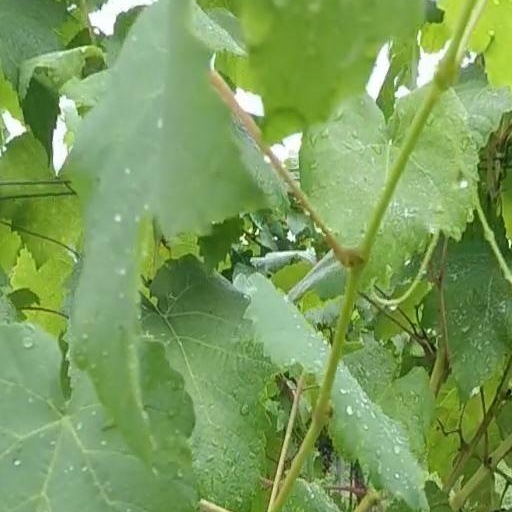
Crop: grape